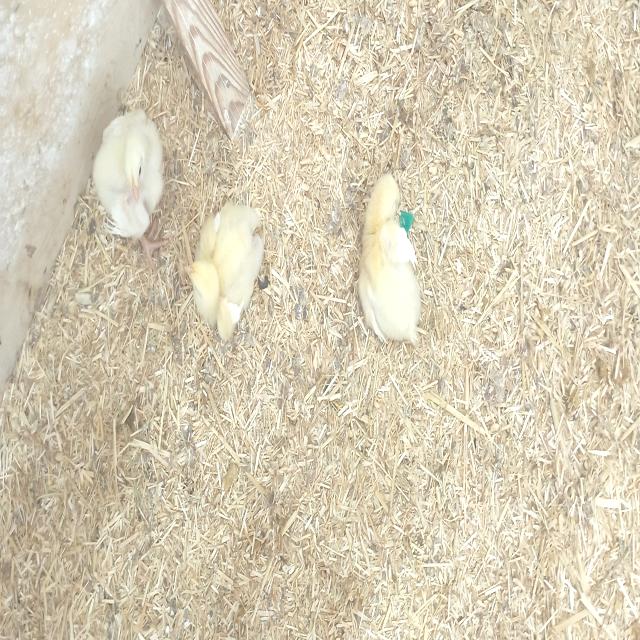
Weight: 183 g